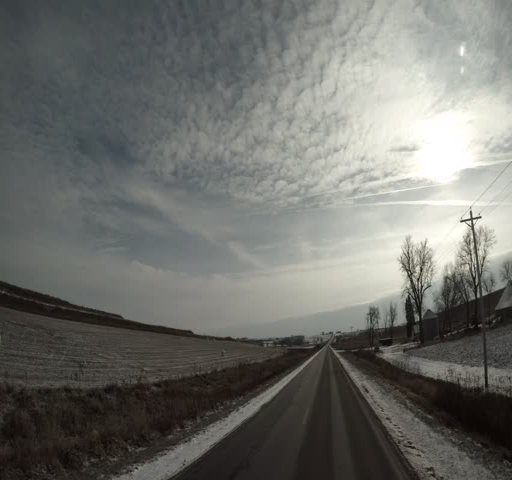
pov driving shot of a wintry highway .